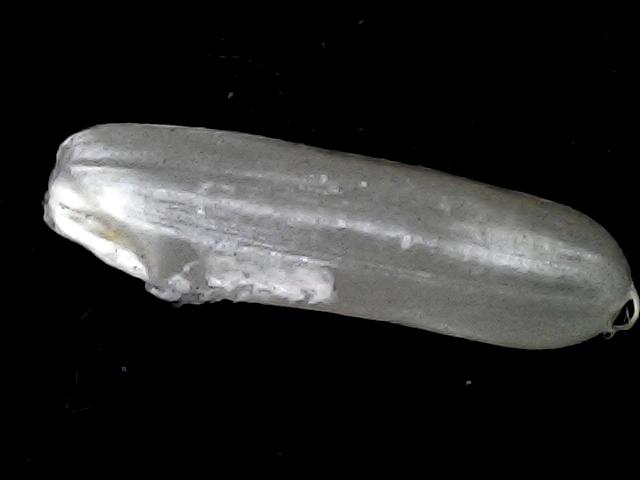
Rice variety: BD57